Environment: real
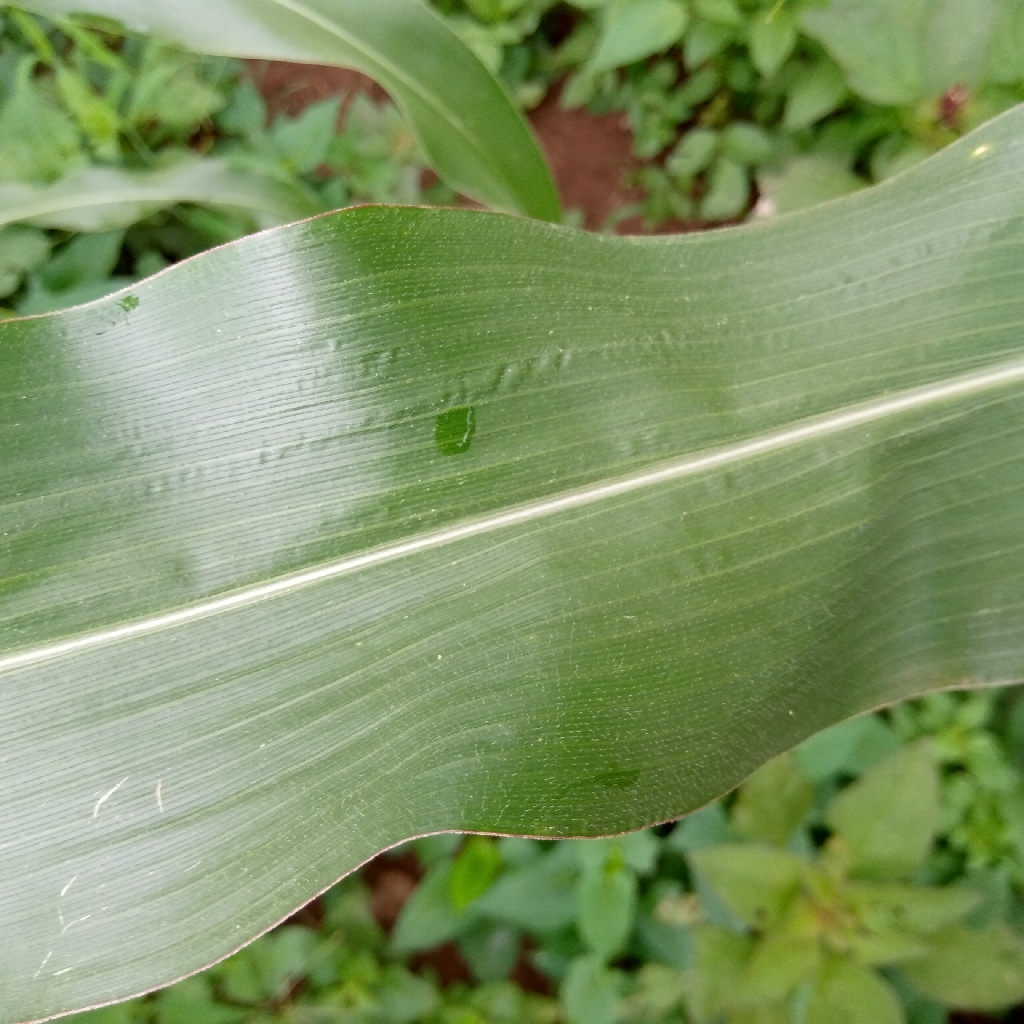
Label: healthy